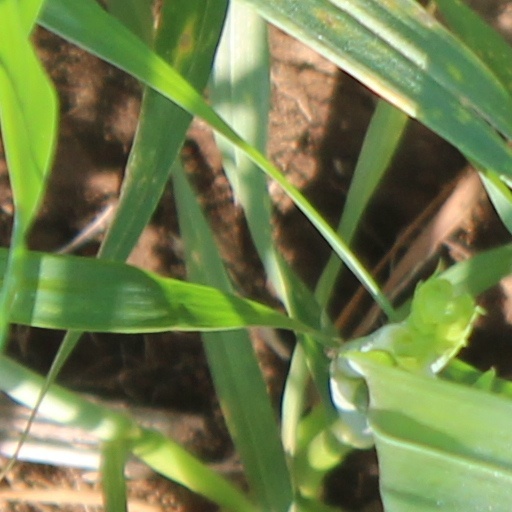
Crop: wheat